Ruger Redhawk

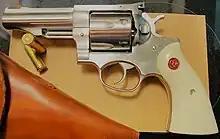
Model 5027 .45 Colt Ruger Redhawk

When first introduced, the Redhawk was offered only in .44 Magnum caliber, which also chambered the .44 Special cartridge. In the following years, the Redhawk was offered in .41 Magnum, .357 Magnum, and .45 Colt. In 2015, a dual-caliber .45 ACP/.45 Colt chambering was introduced. Redhawks in .41 Magnum and .45 Colt calibers have since been discontinued.